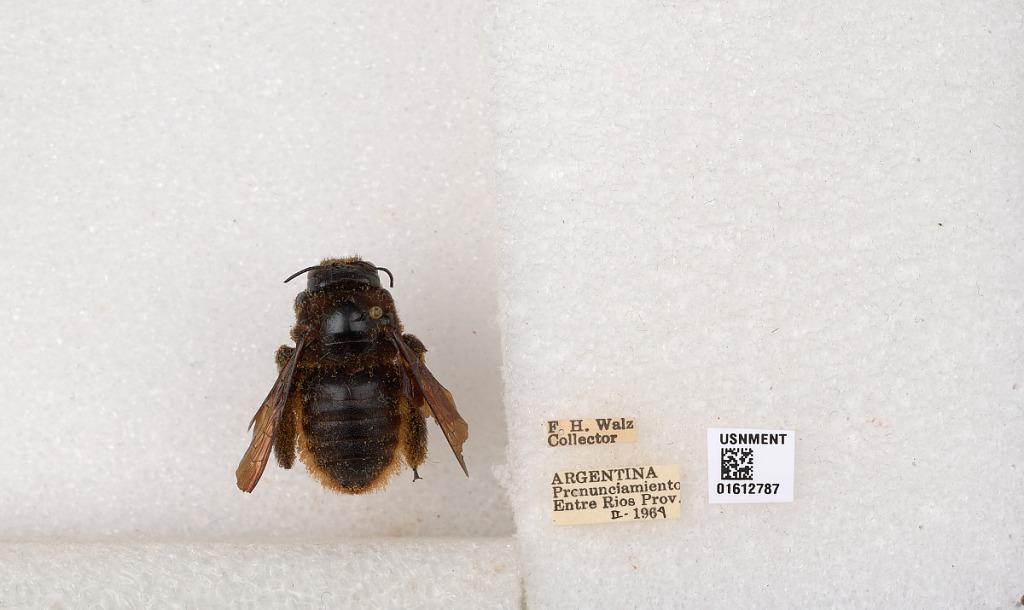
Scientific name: Xylocopa (Neoxylocopa) augusti Lepeletier
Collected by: F. Walz
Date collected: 1964-2-1
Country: Argentina
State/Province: Entre Rios
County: Departamento de Uruguay
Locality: Pronunciamiento
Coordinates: -32.3452, -58.4404